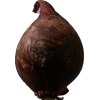
Label: red_onion